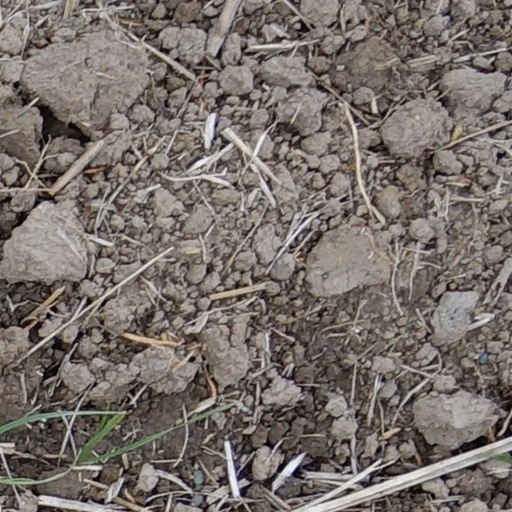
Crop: wheat